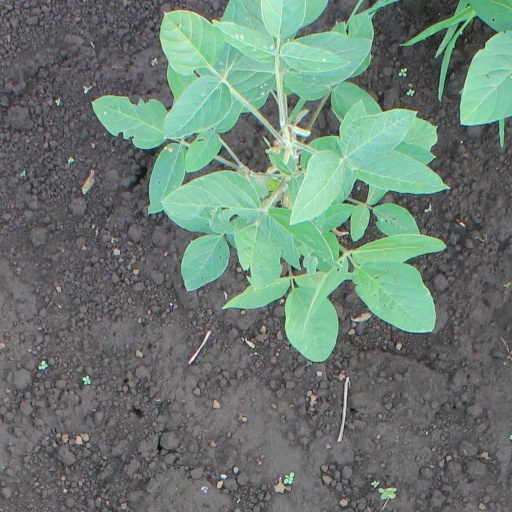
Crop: soybean